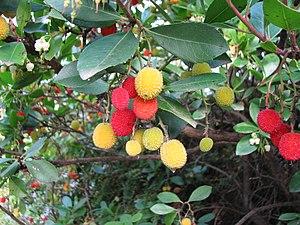
Le « bosco verticale » est un complexe architectural conçu et porté par Stefano Boeri avec l'aide d'horticulteurs et de botanistes. Constitué de deux tours d'habitations hautes respectivement de 76 mètres et de 110 mètres, il répond à un projet de renouvellement urbain du quartier milanais de Porta Nuova à Milan, en Italie.